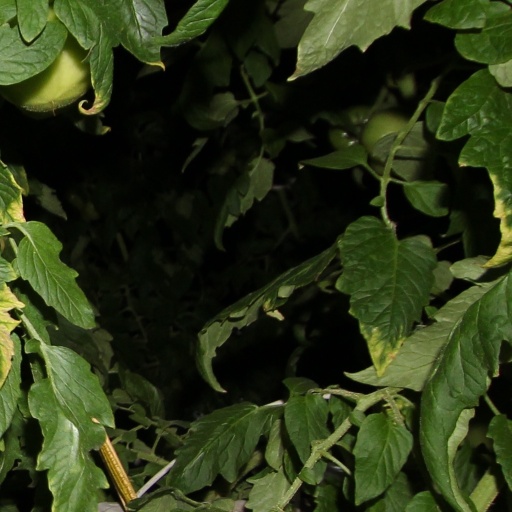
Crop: tomato